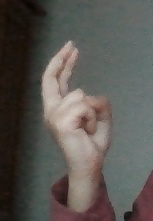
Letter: zay